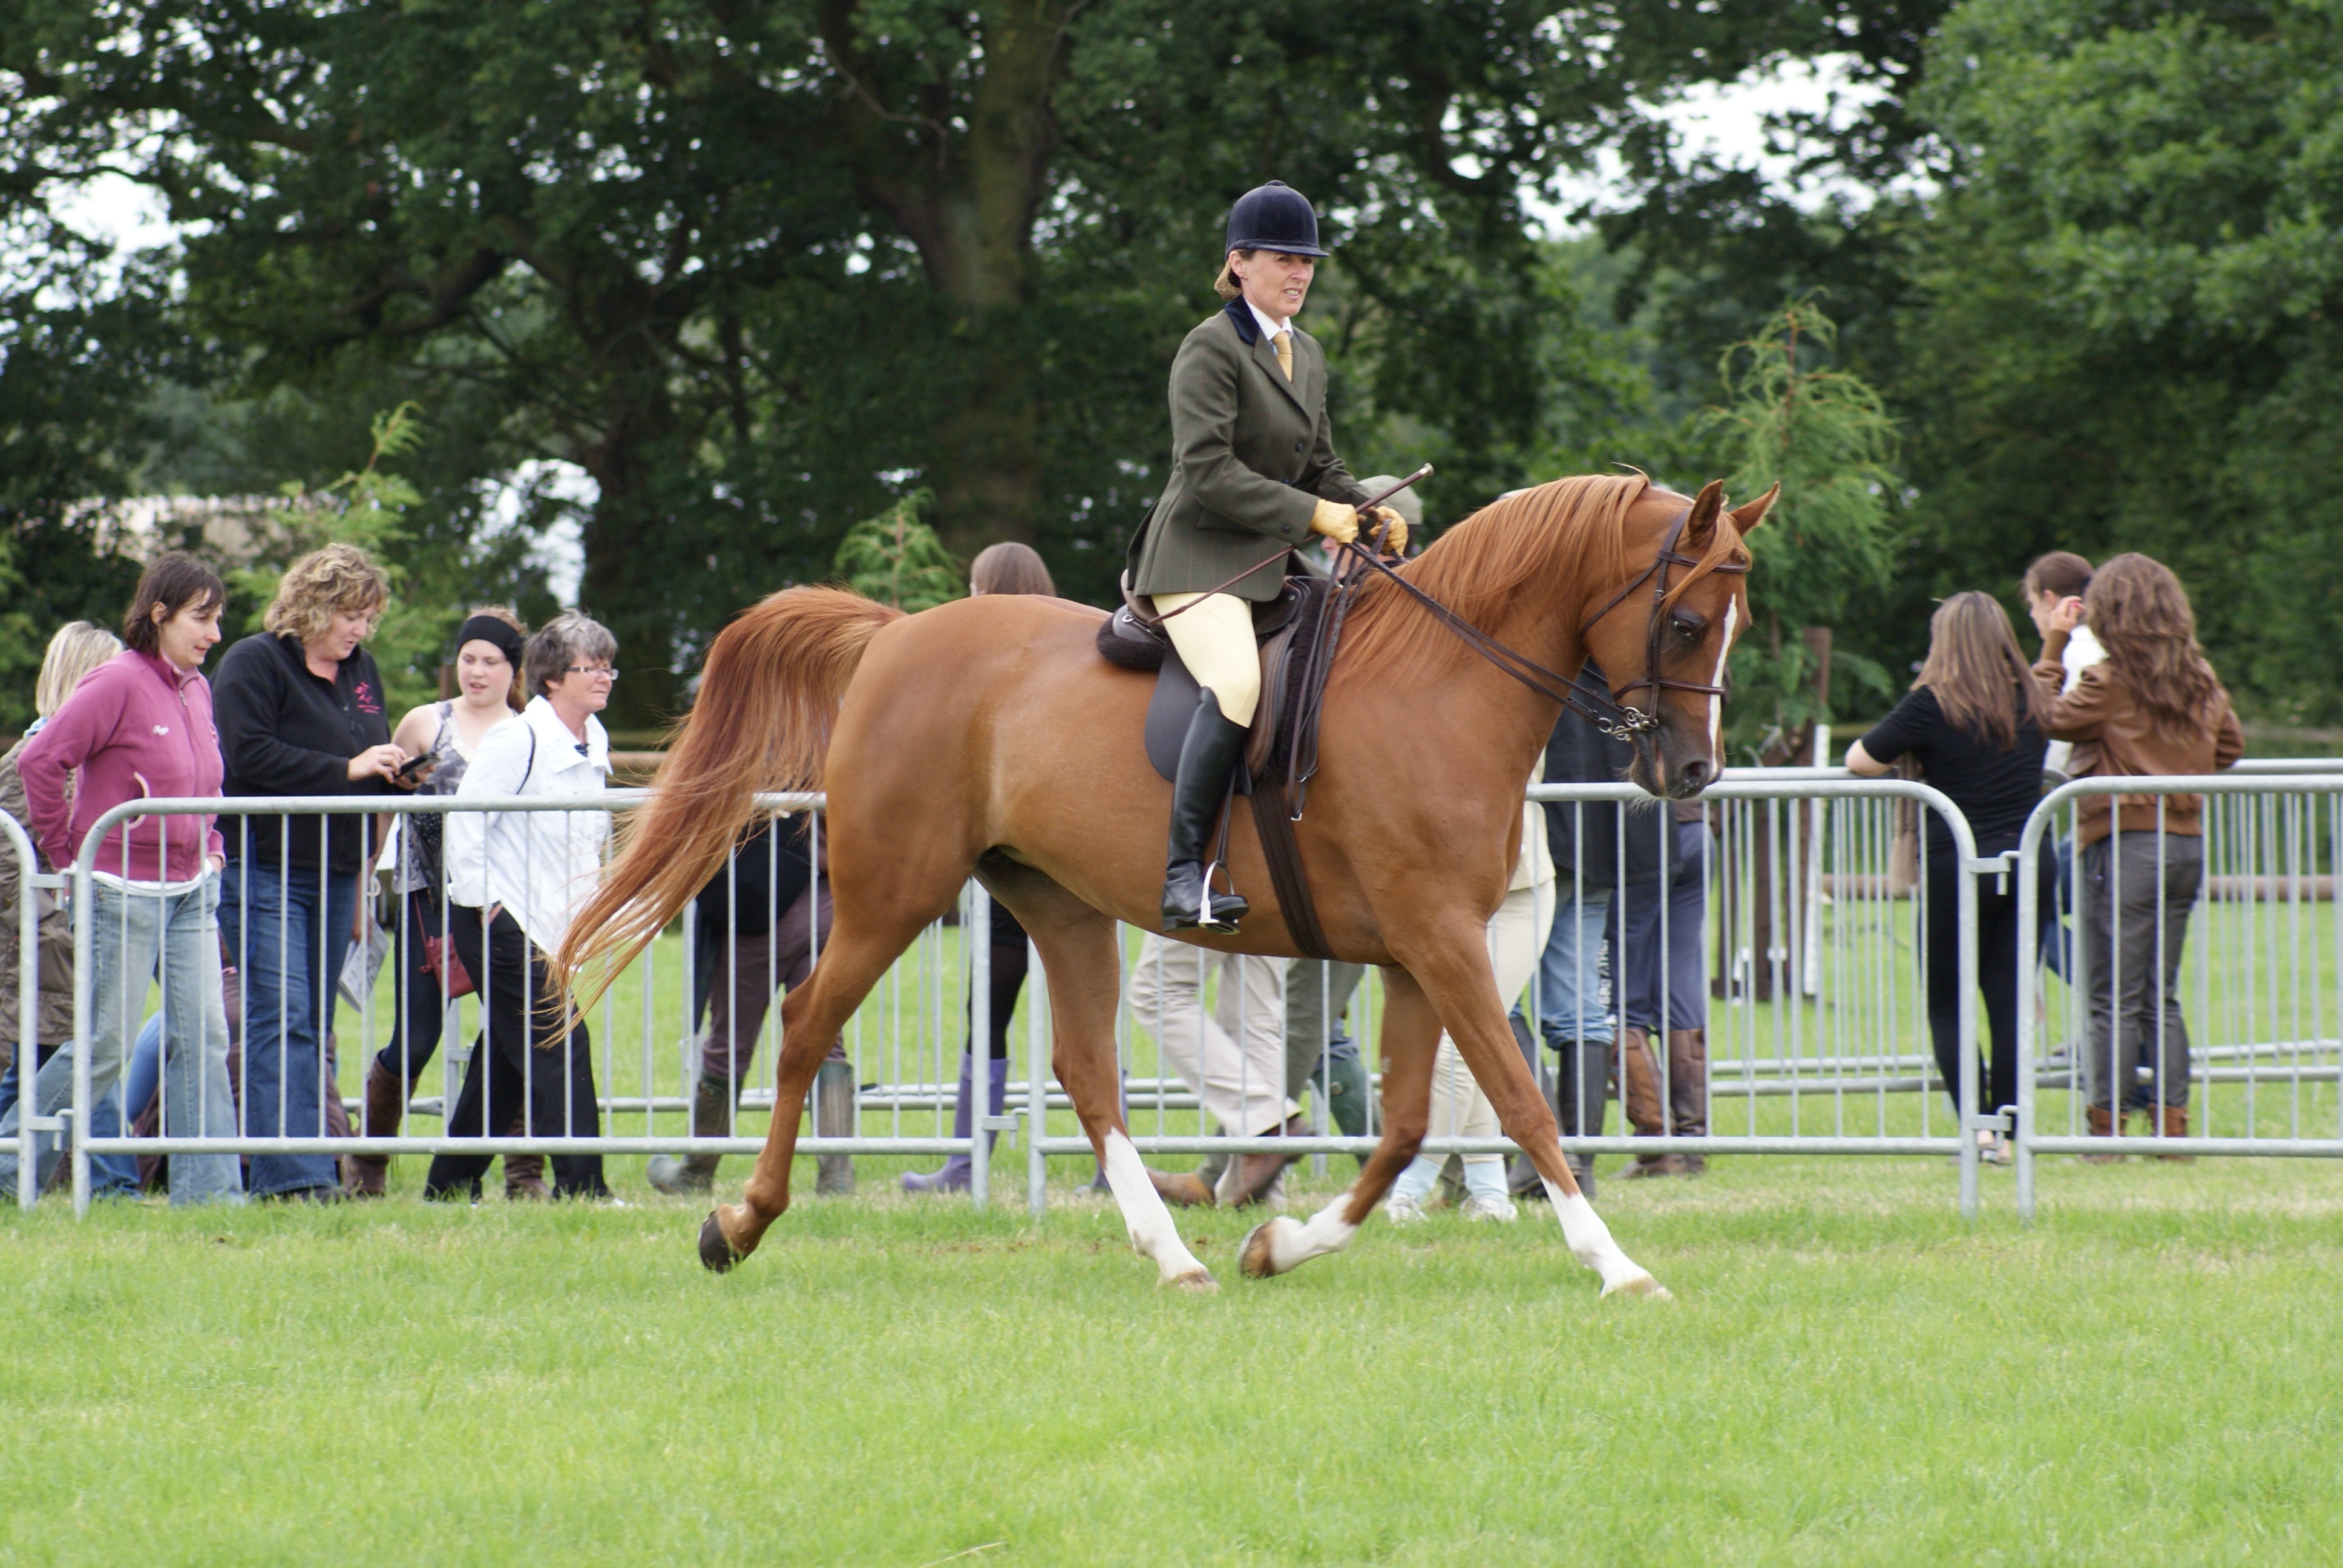
horse, rein, stallion, riding, sports, mare, showing, western riding, equestrianism, equitation, dressage, eventing, trail riding, horse like mammal, horse harness, animal sports, english riding, equestrian sport, western pleasure, endurance riding, animal training, ridden arab, chestnut arab